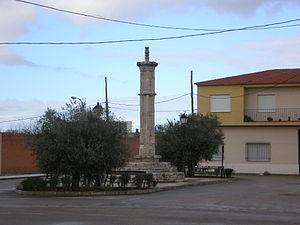
Lillo est une commune d'Espagne de la province de Tolède dans la communauté autonome de Castille-La Manche.